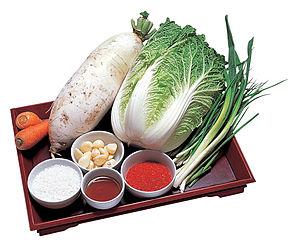
Le kimchi est un mets traditionnel coréen composé de piments et de légumes lacto-fermentés, c'est-à-dire trempés dans de la saumure pendant plusieurs semaines jusqu'au développement d'une acidité.